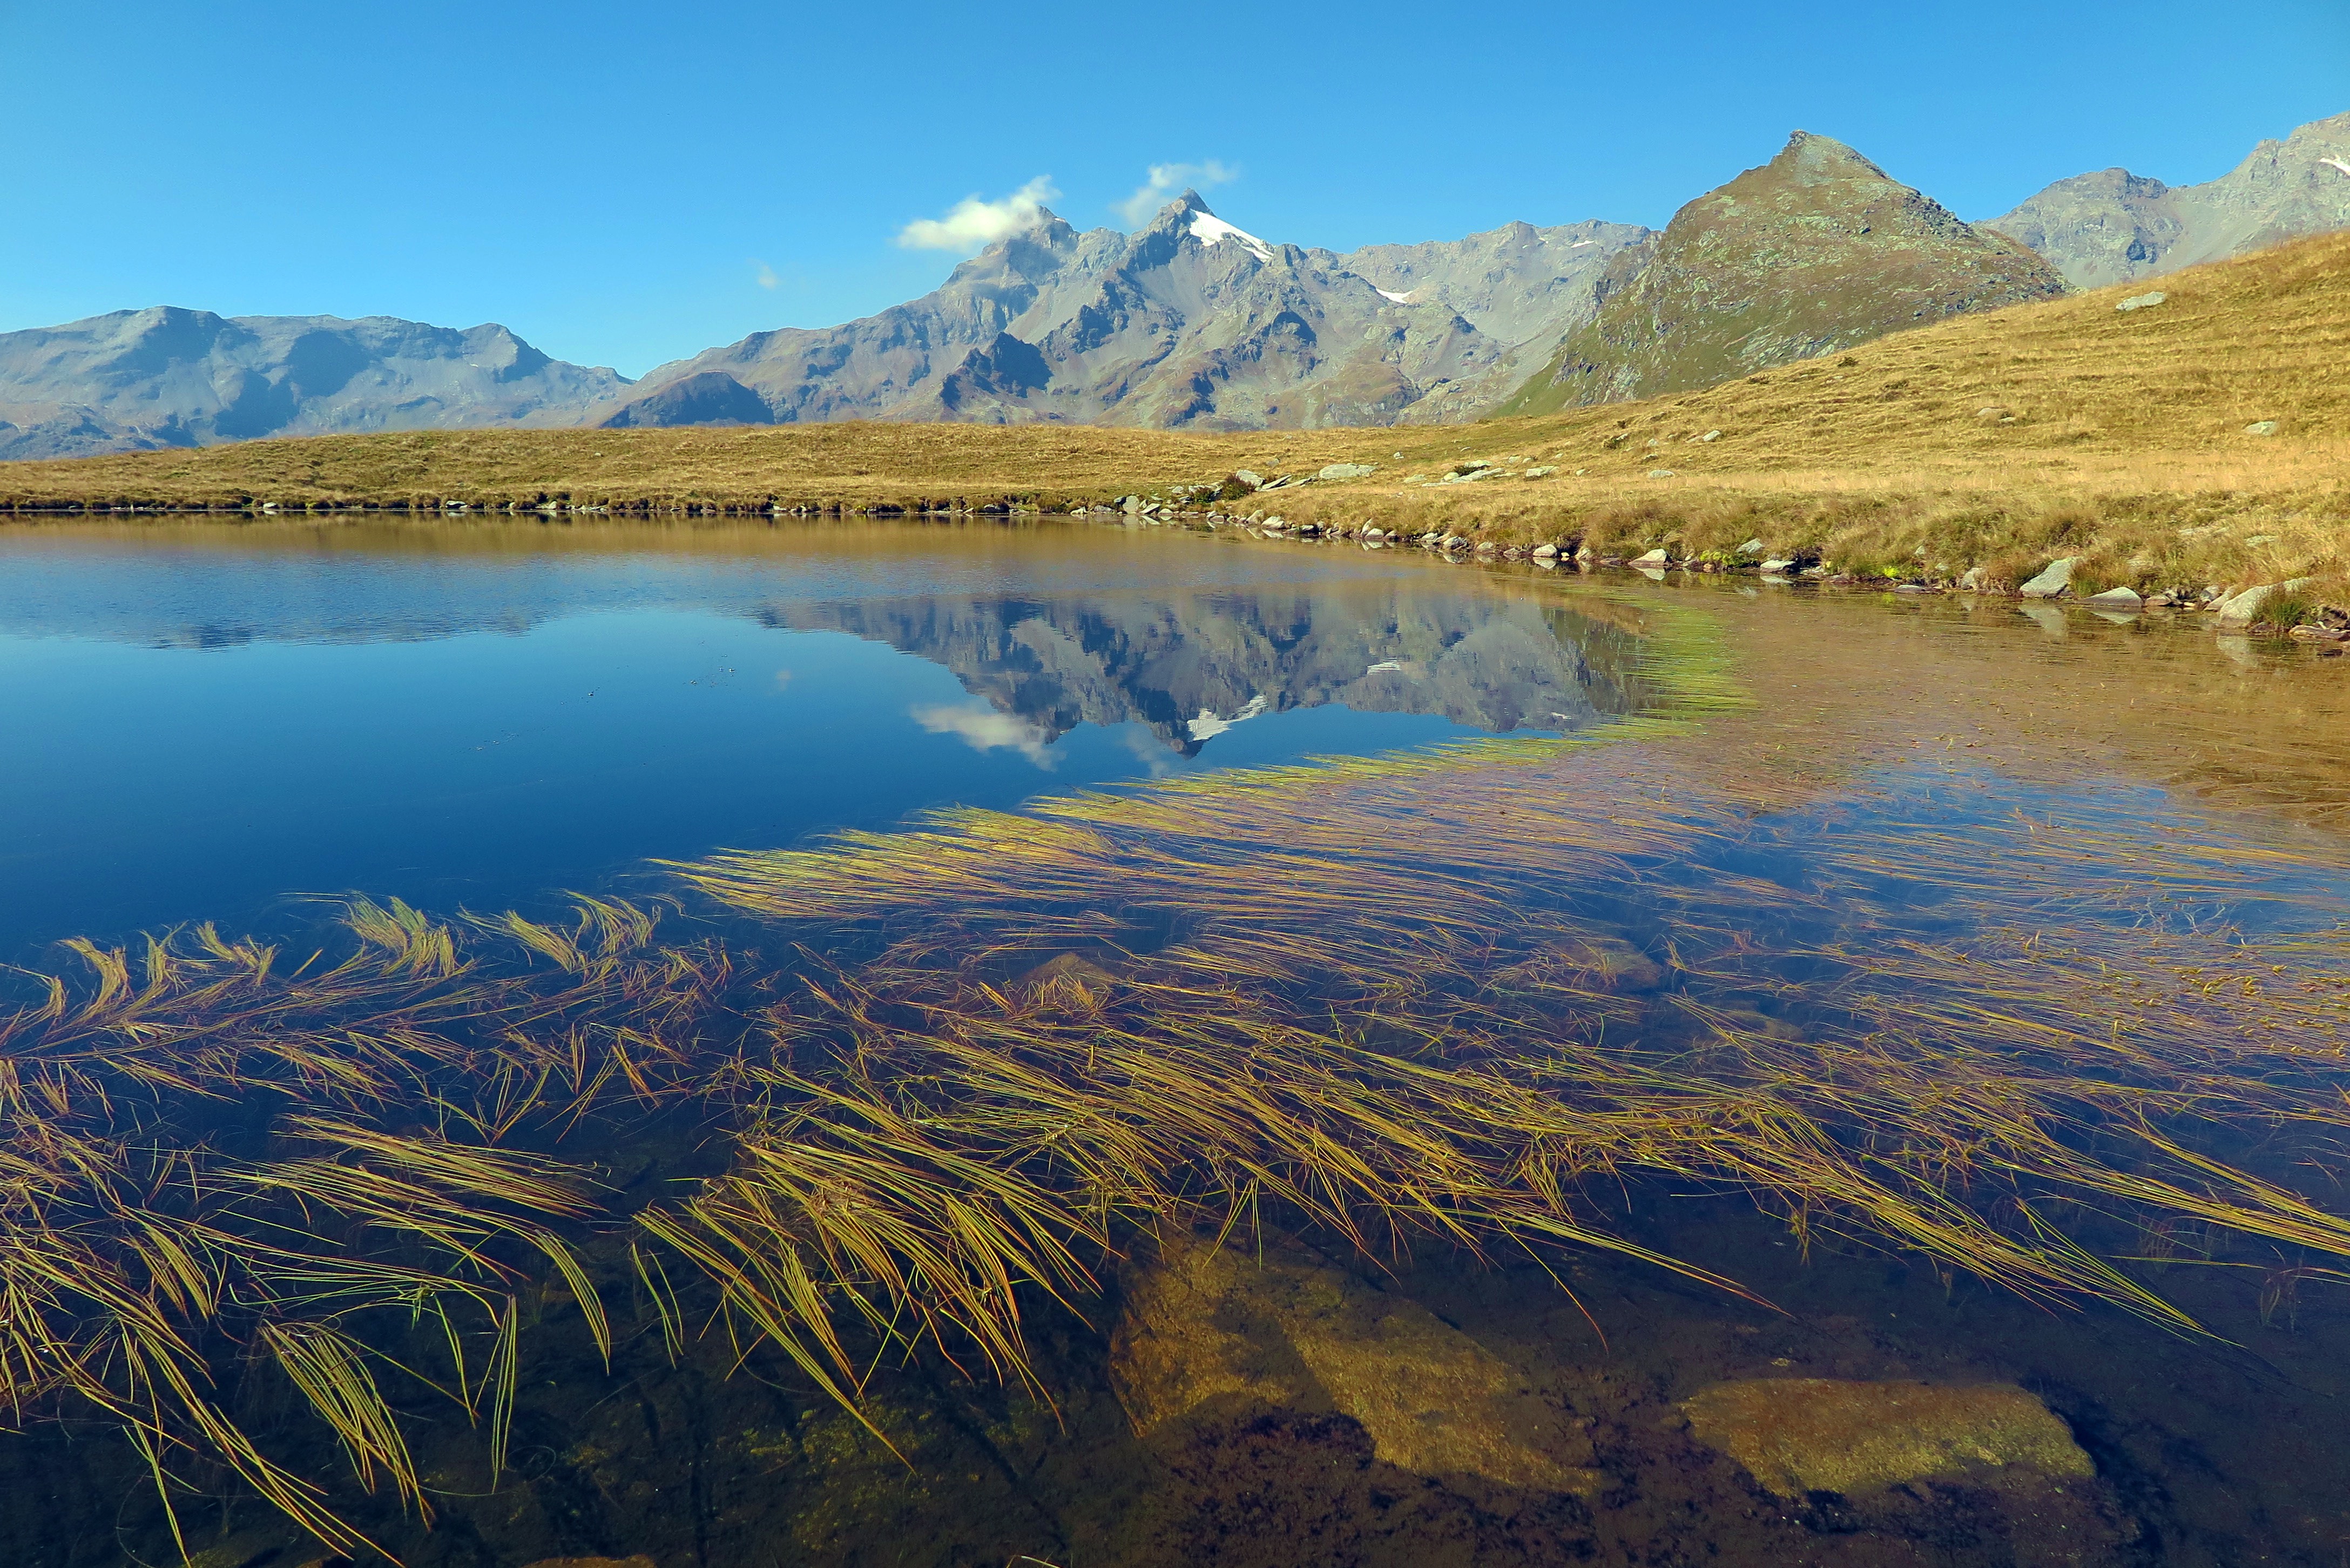
landscape, wilderness, mountain, lake, river, valley, mountain range, reflection, reservoir, national park, plateau, fell, loch, tundra, landform, tarn, aerial photography, natural environment, geographical feature, mountainous landforms